Pastoral care for LGBTQ Catholics

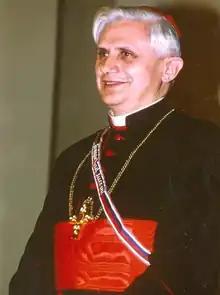
Pope Benedict XVI, as a cardinal in 1986, signed the CDF letter on the Pastoral Care of Homosexuals.

This letter, addressed to all the bishops of the Catholic Church, was entitled "On the Pastoral Care of Homosexual Persons". This was signed by Cardinal Joseph Ratzinger as prefect. The letter gave instructions on how the clergy should deal with, and respond to, lesbian, gay, and bisexual people. Designed to remove any ambiguity about permissible tolerance of homosexual orientation resulting from the earlier "Persona Humana"—and prompted by the growing influence of gay-accepting groups and clergy—the letter was particularly aimed at the church in the United States.